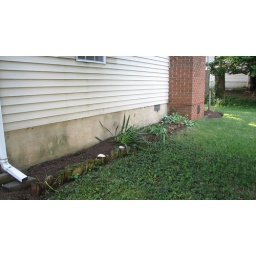
We want to get some stone work around this bed and add some colorful flowers